Sangole

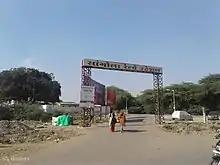
Sangola Railway Station

Sangole lies on the Miraj-Pandharpur railroad. Originally this railroad was narrow-gauge. Between 2009 and 2011, the old narrow gauge was converted to broad-gauge. Sangole railway station has stops by 11051/52 Solapur- SCSMT Kolhapur Express, 51438/39 Miraj-Kurduwadi Passenger, 22155/56 Solapur-Miraj Superfast Express, 16541/42 Yesvantpur – Pandharpur Weekly Express, 11403/04 Nagpur – Kolhapur Express (PT) and 51425/26 Parli Vaijnath – Miraj Passenger.